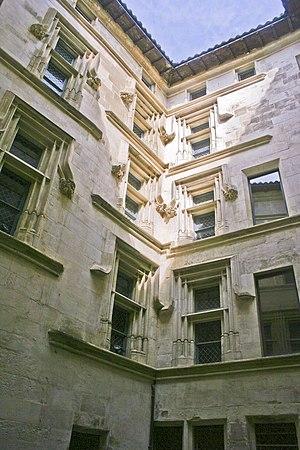
Maison des Têtes, cour intérieure, à Valence (Drôme, France)
Cet article recense les monuments historiques de la Drôme, en France.
Cet article recense les monuments historiques de Valence, dans le département de la Drôme, en France.
La maison des Têtes de Valence, située au 57 Grande Rue dans le Vieux Valence, est un fleuron de l'architecture du début du XVIᵉ siècle. La façade de cet ancien hôtel particulier, qui abrite le service municipal Valence Ville d'Art et d'Histoire, offre aux passants le foisonnement de son décor sculpté. Cette maison, marquant le passage du style gothique flamboyant au style renaissance, doit son nom aux nombreuses têtes qui ornent sa façade. Des sculptures symbolisent les vents, la Fortune, le Temps, ou encore la théologie, le droit ou la médecine tandis que le corridor est orné de bustes d'empereurs romains.